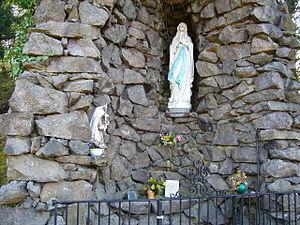
Grotte de Notre Dame de Lourdes sur la colline de Hargoutte.
Rombach-le-Franc est une commune française située dans le département du Haut-Rhin, en région Grand Est.
Après les apparitions de Lourdes, de très nombreuses répliques de la grotte de Lourdes sont réalisées, jusqu'en 1914. Ce n'est évidemment pas une date butoir. Après cette date, le nombre de copies de la grotte continue toujours d'évoluer. En 2015, un auteur a répertorié en France plus de 765 sites, et dans le reste du monde 321 copies de la grotte.